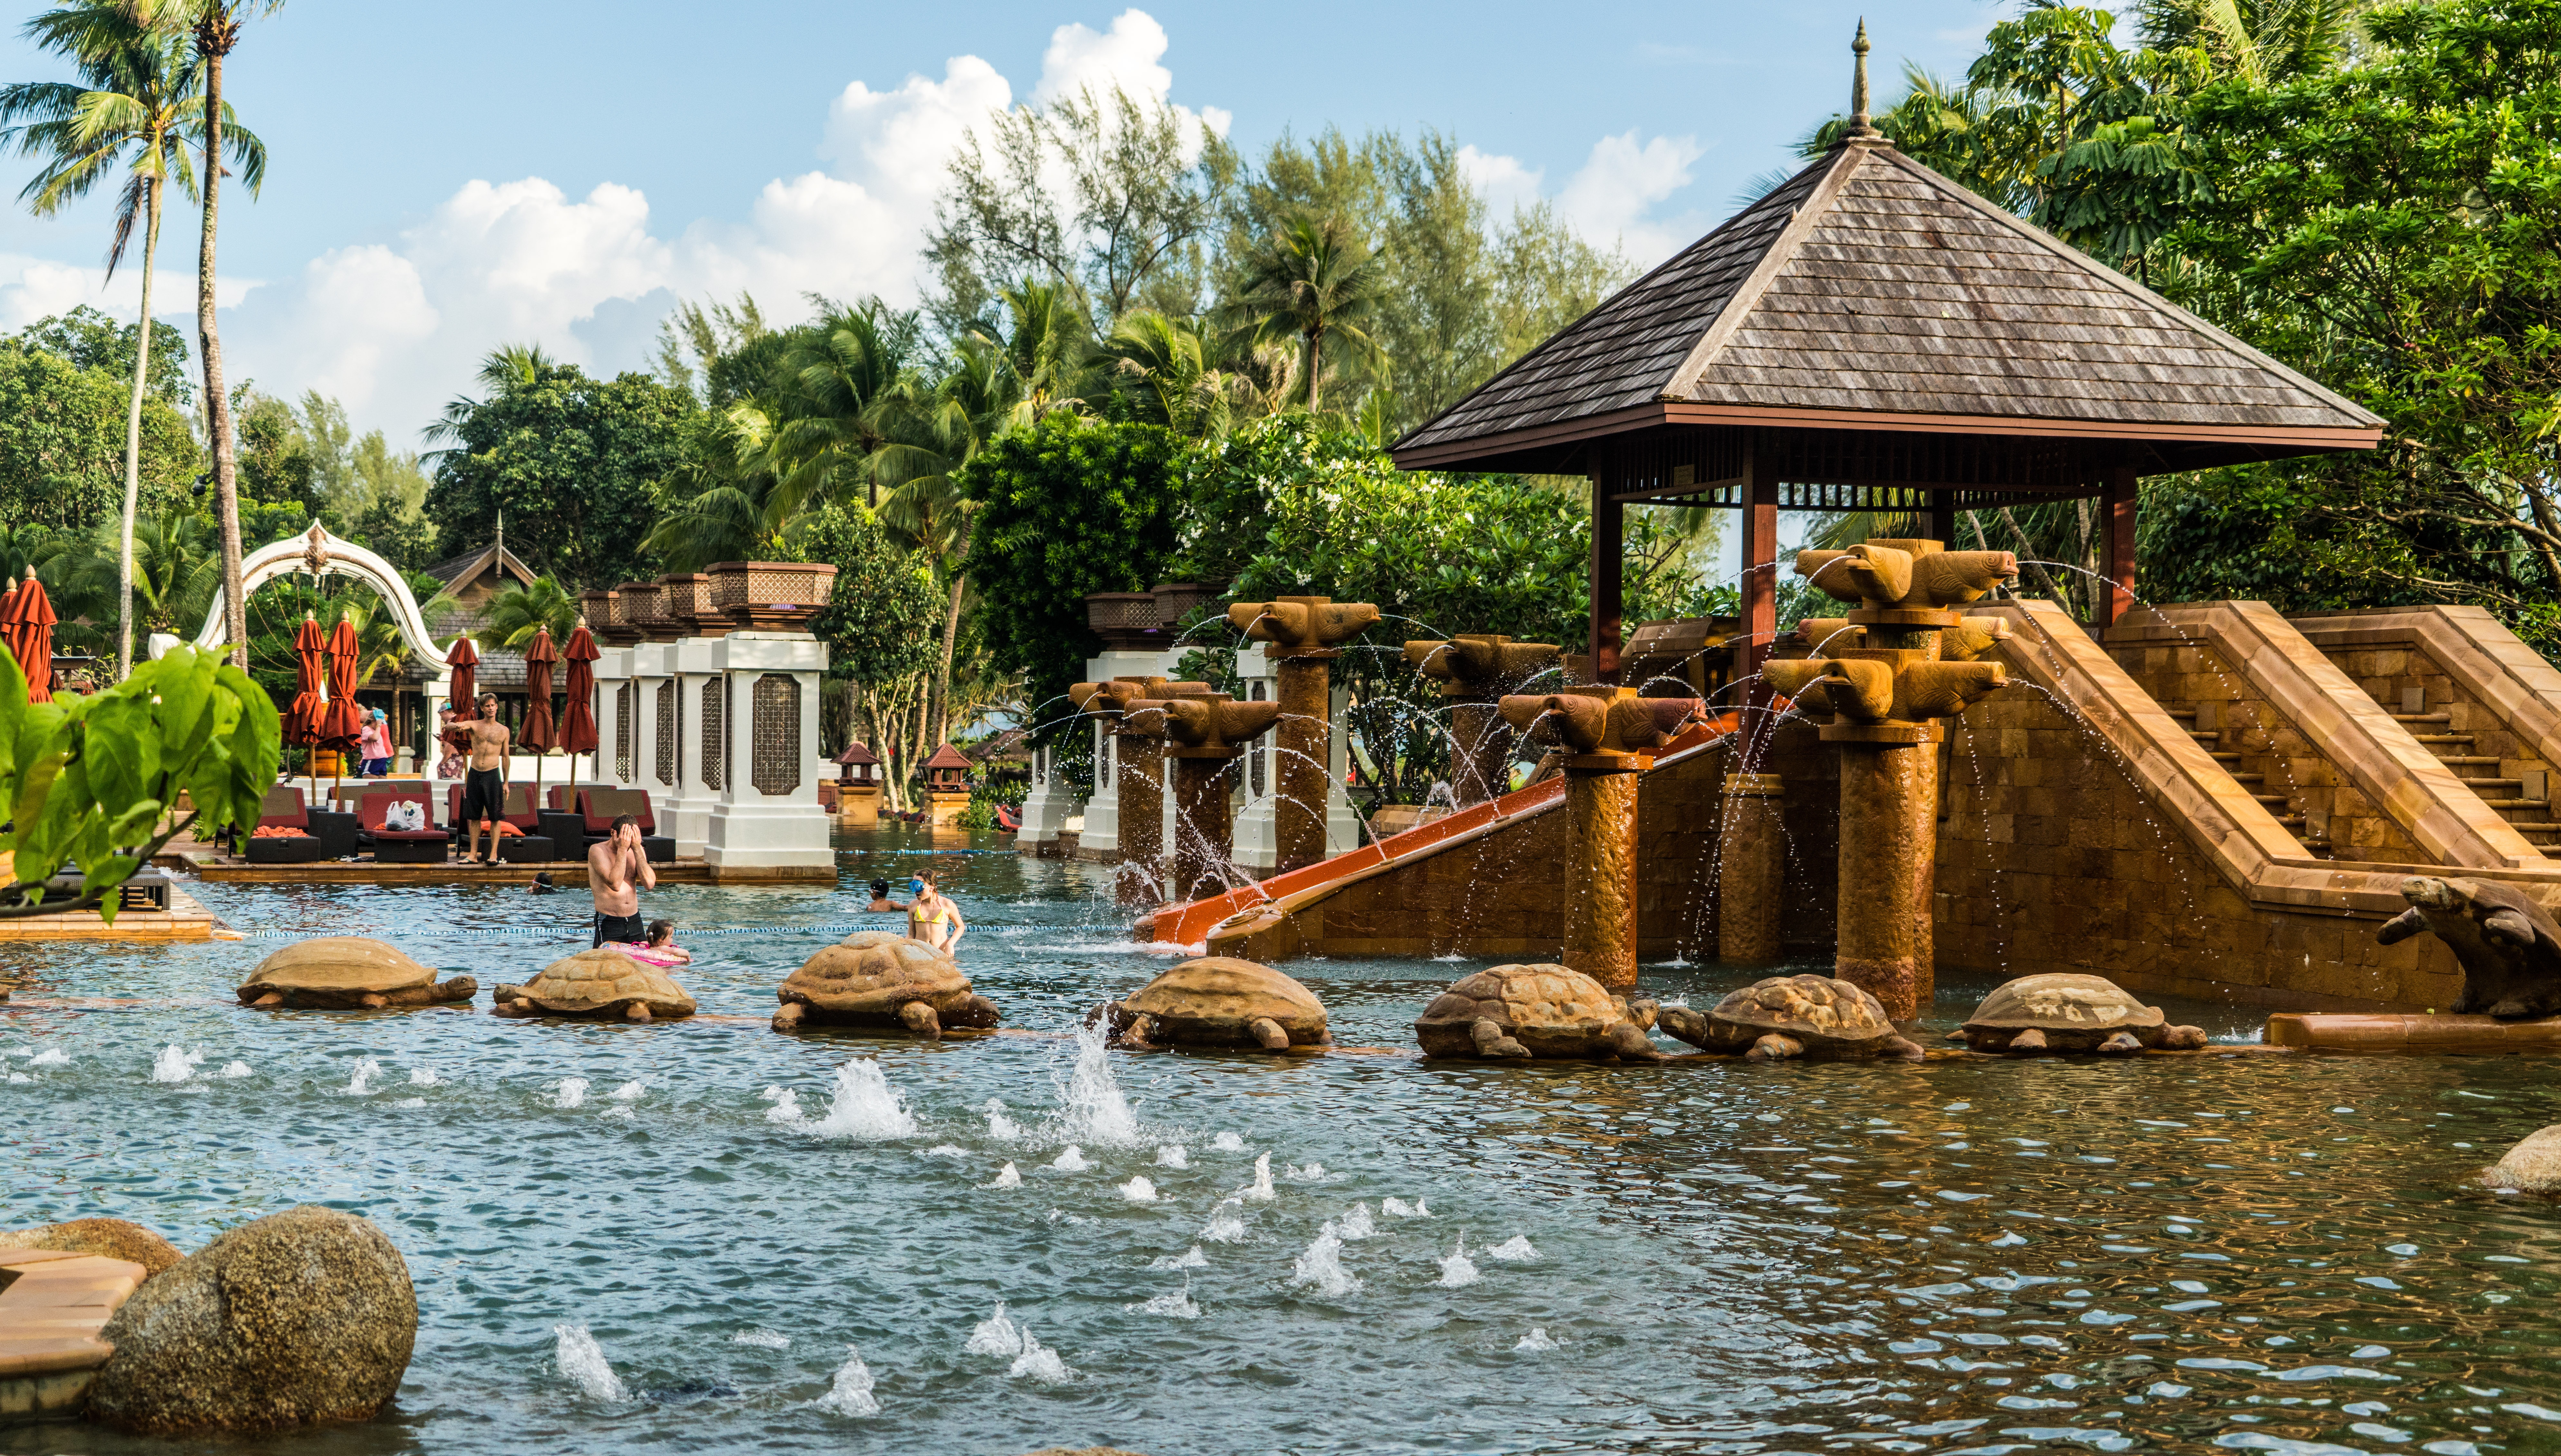
nature, outdoor, sky, vacation, travel, pool, village, jungle, relax, amusement park, swimming pool, tropical, holiday, tourism, leisure, thailand, clouds, resort, phuket, marriott beach resort, turtle sculptures